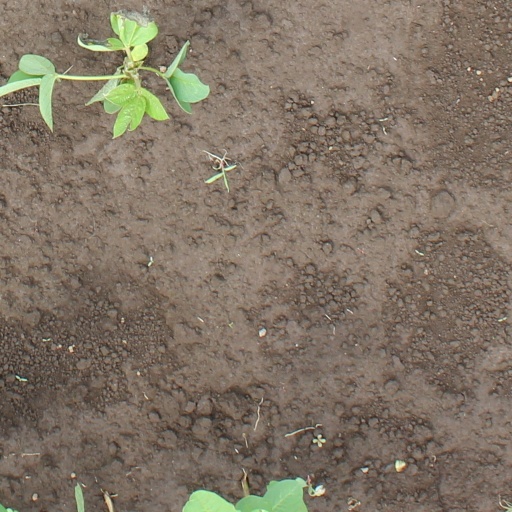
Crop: soybean